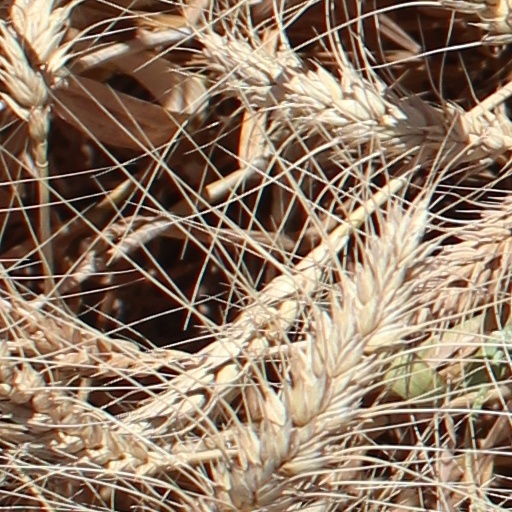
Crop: wheat